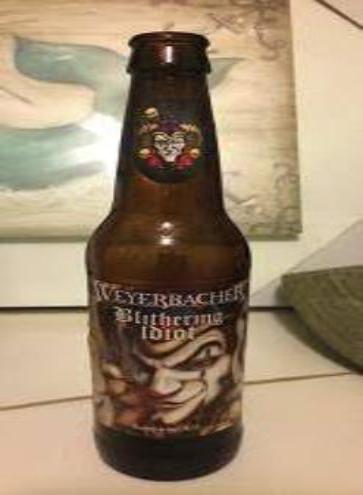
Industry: Necessities